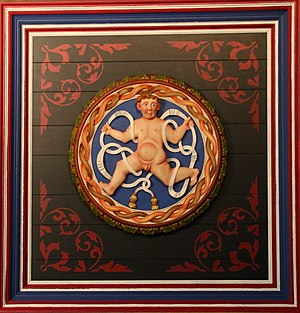
Stirling Castle / Interiør / Royal Palace / Stirling heads
Stirling Castle er et slot, der ligger Stirling, Skotland. Det er et af de vigtigste slotte i Skotland både historisk og arkitektonisk. Det stammer fra middelalderen og ligger på toppen af Castle Hill, en vulkansk klippe, der er en del af den geologiske formation Stirling Sill. Det er omgivet af tre stejle klippesider, som giver den et stærkt forsvar. Den strategiske placering betød, at slottet beherskede den sydligste flodovergang af Forth. Det var en vigtig fæstning allerede fra opførslen. De fleste bygninger på borgen stammer fra 1400- og 1500-tallet. Få bygninger fra 1300-tallet er bevaret, mens de ydre forsvarsværker mod byen er fra begyndelsen af 1700-tallet. Adskillige af de skotske konger og dronninger er kronet på Stirling. Også Maria Stuart i 1542. Der har været mindst otte belejringer af Stirling Castle de fleste under de skotske uafhængighedskrige. Sidst i 1746 da Bonnie Prince Charlie uden held forsøgte at overtage borgen. Stirling Castle er et Scheduled Ancient Monument og er nu en stor turistattraktion, der bliver drevet af Historic Scotland.